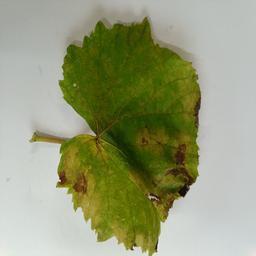
Label: Downy Mildew